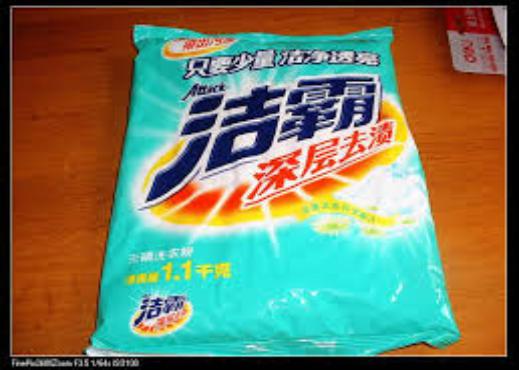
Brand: attack
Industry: Necessities